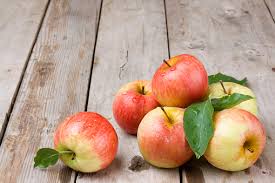
Label: Apple